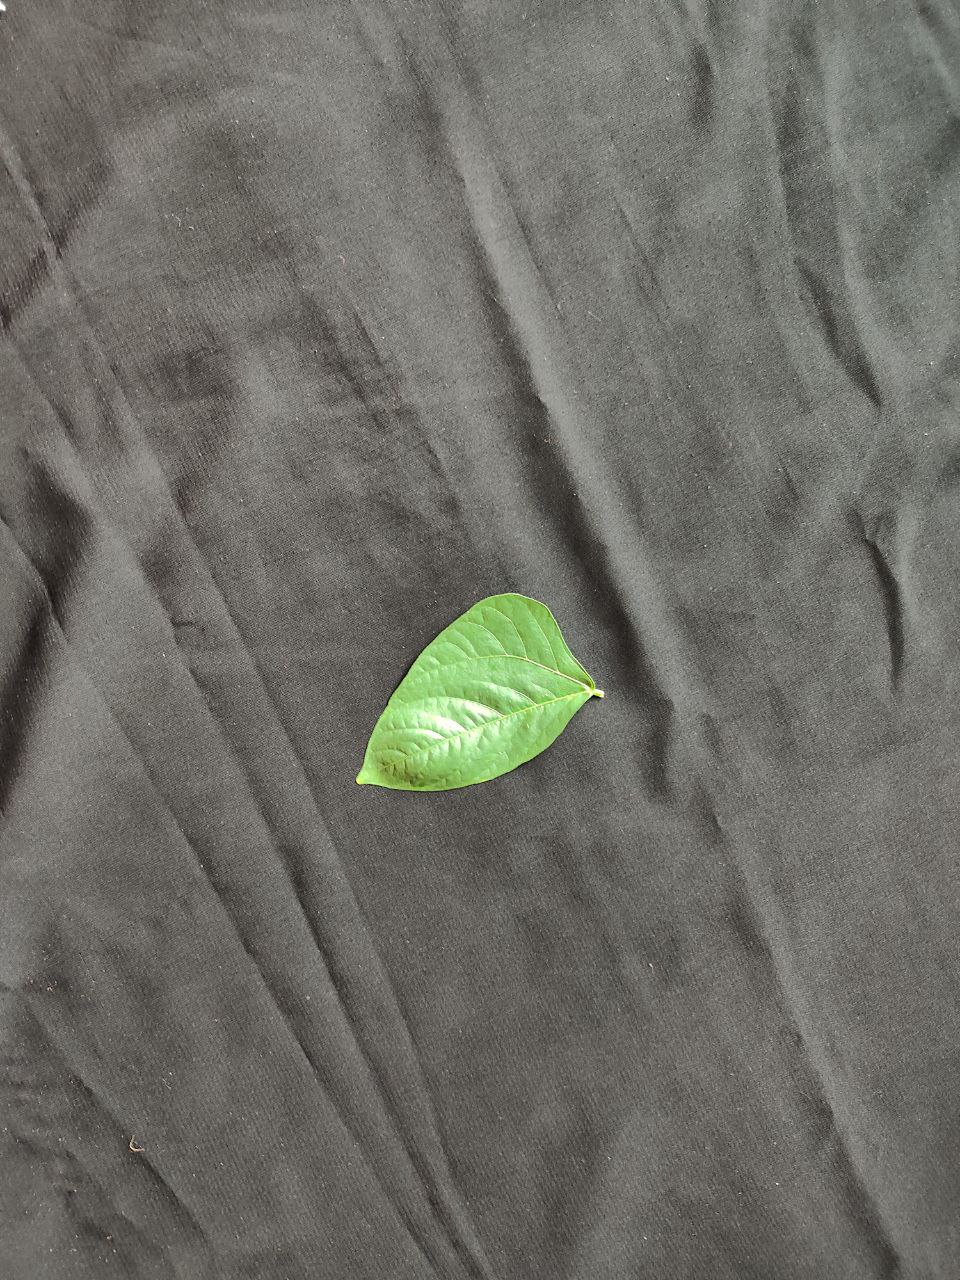
Crop: cowpea
Leaf condition: Fresh Leaf